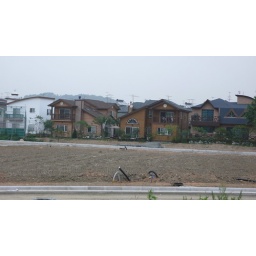
These two storey houses will be overshadowed by the tower blocks to be built in front of them!